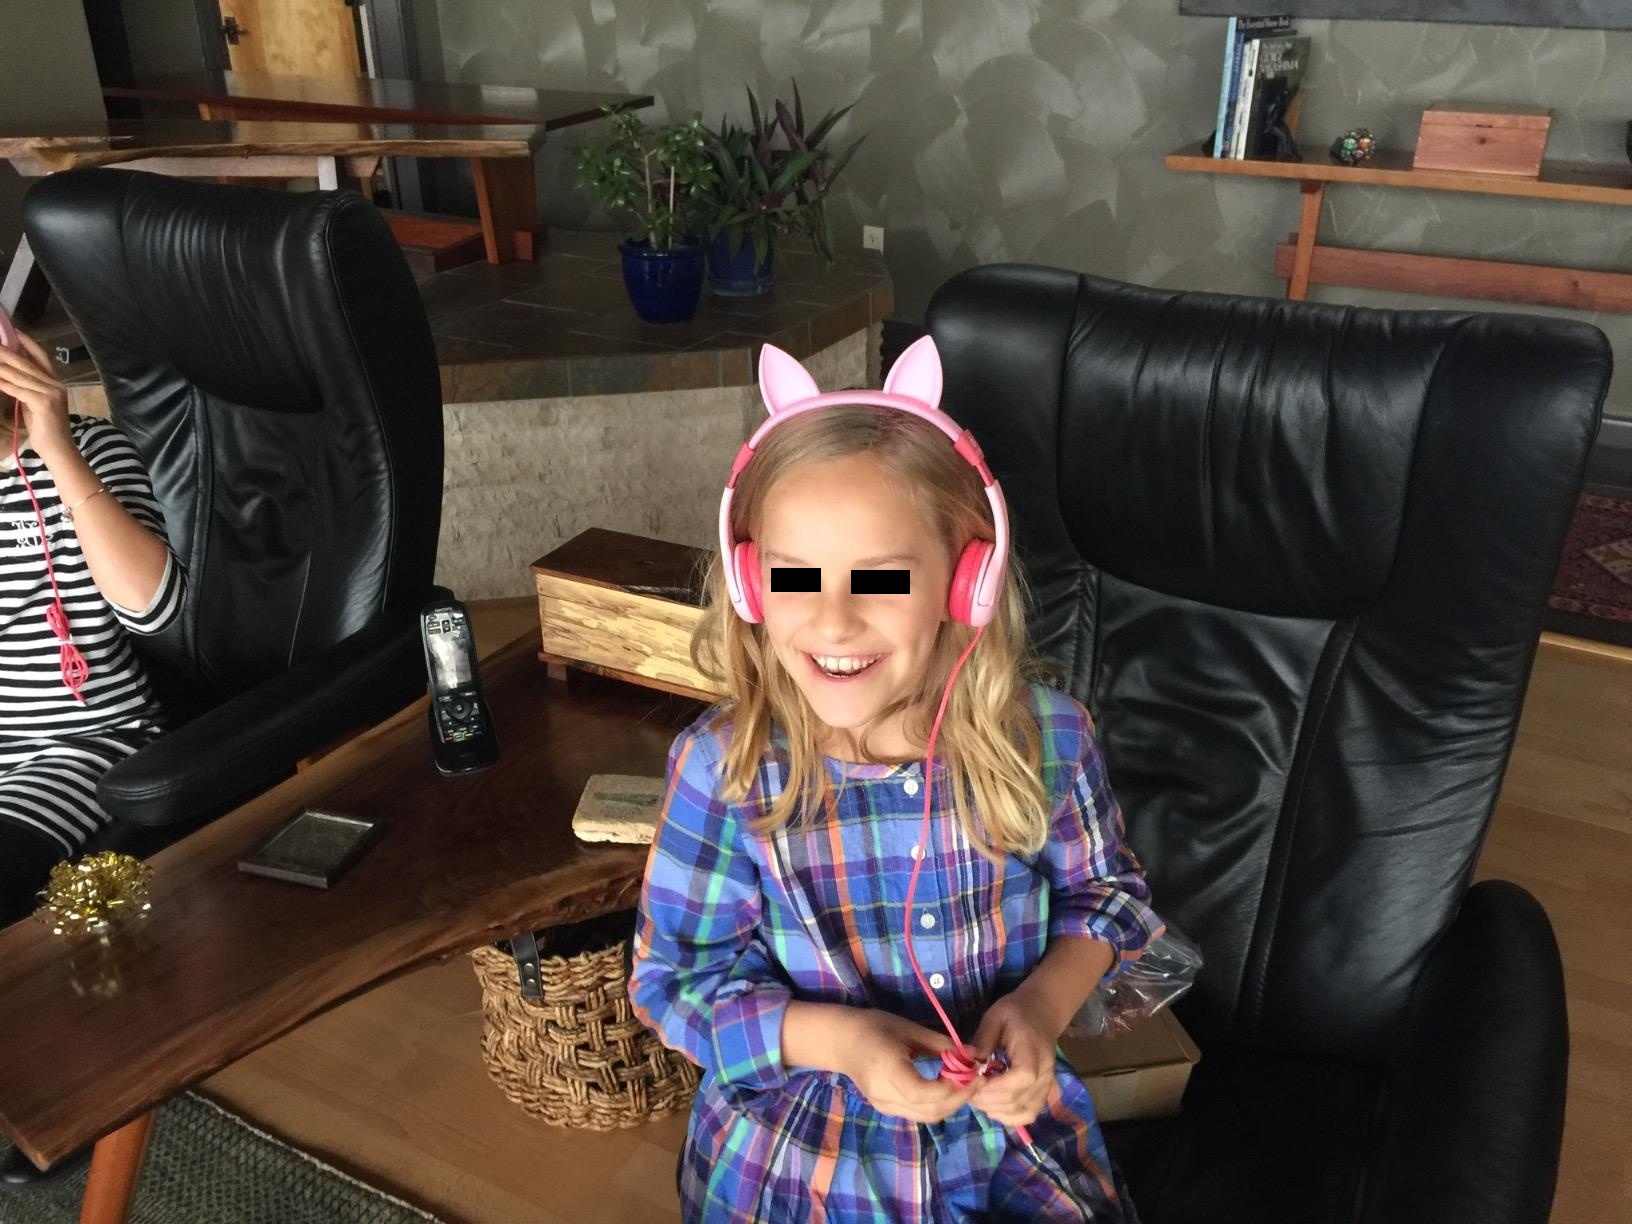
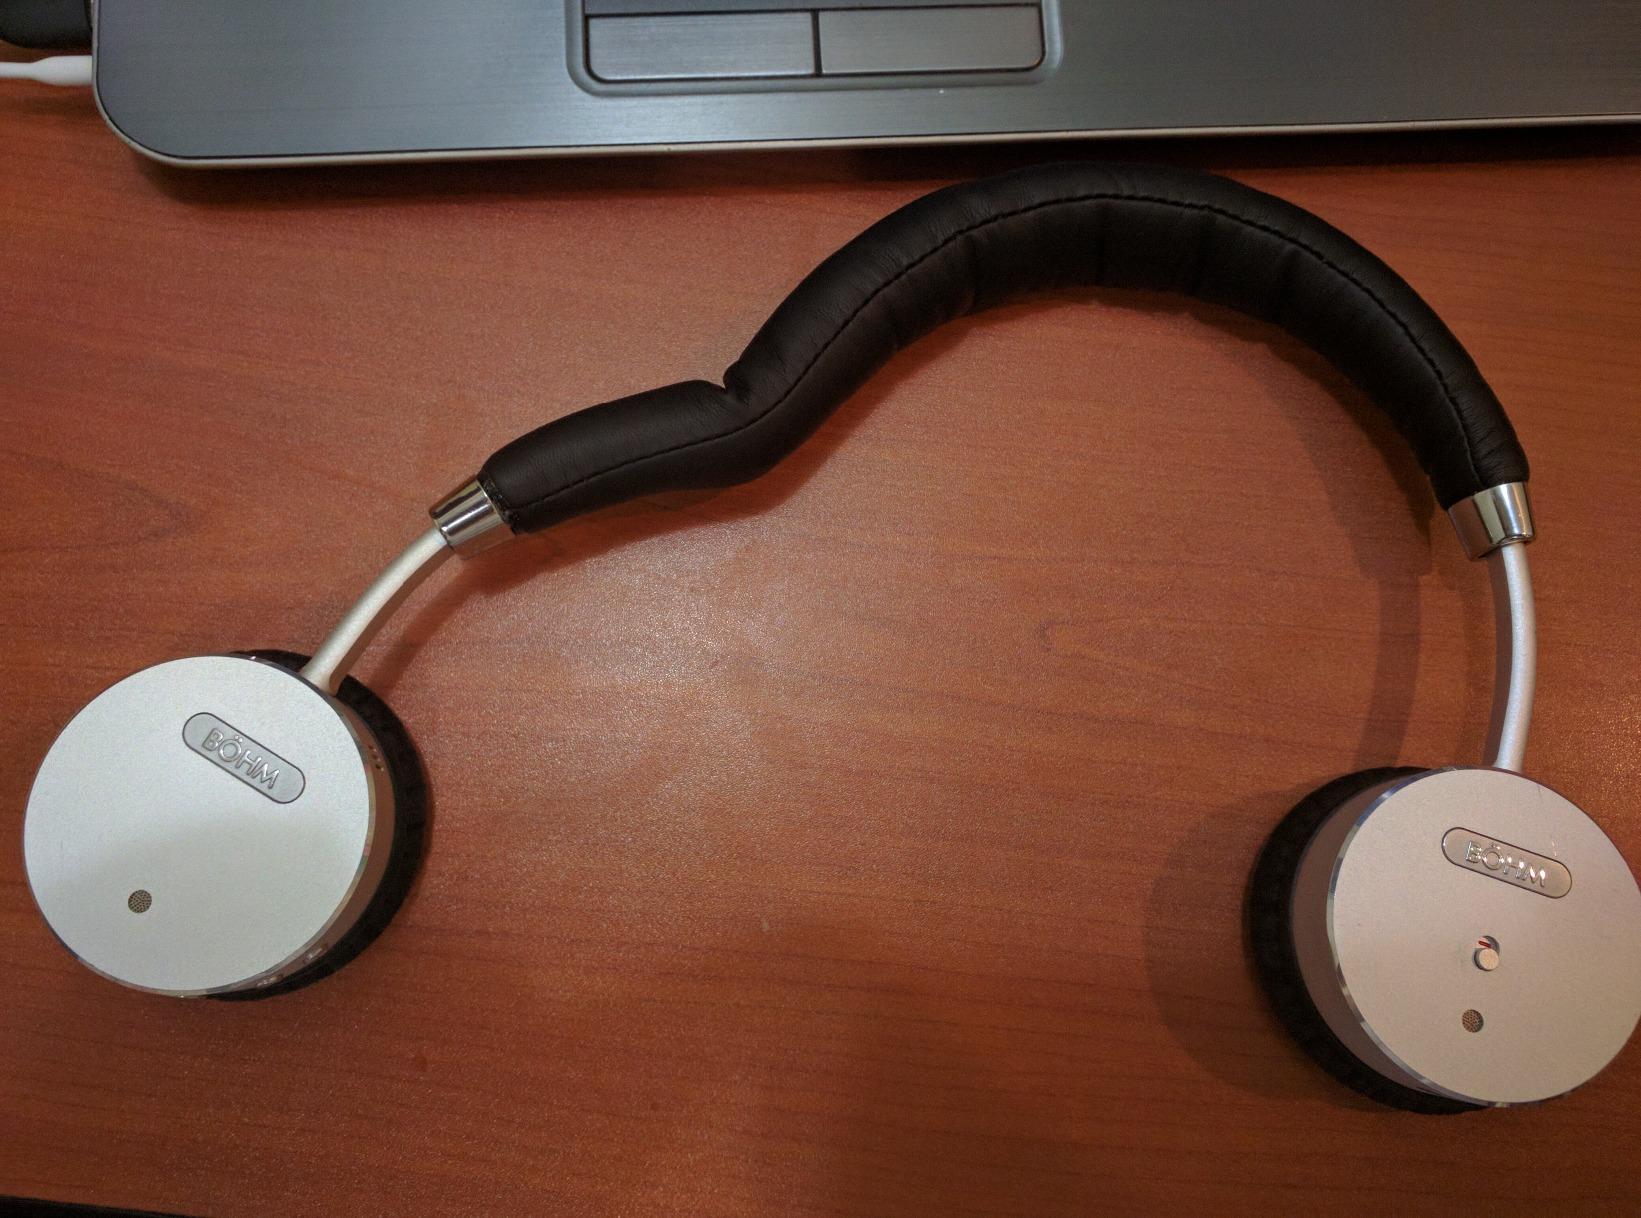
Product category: headphones
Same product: no